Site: saxony
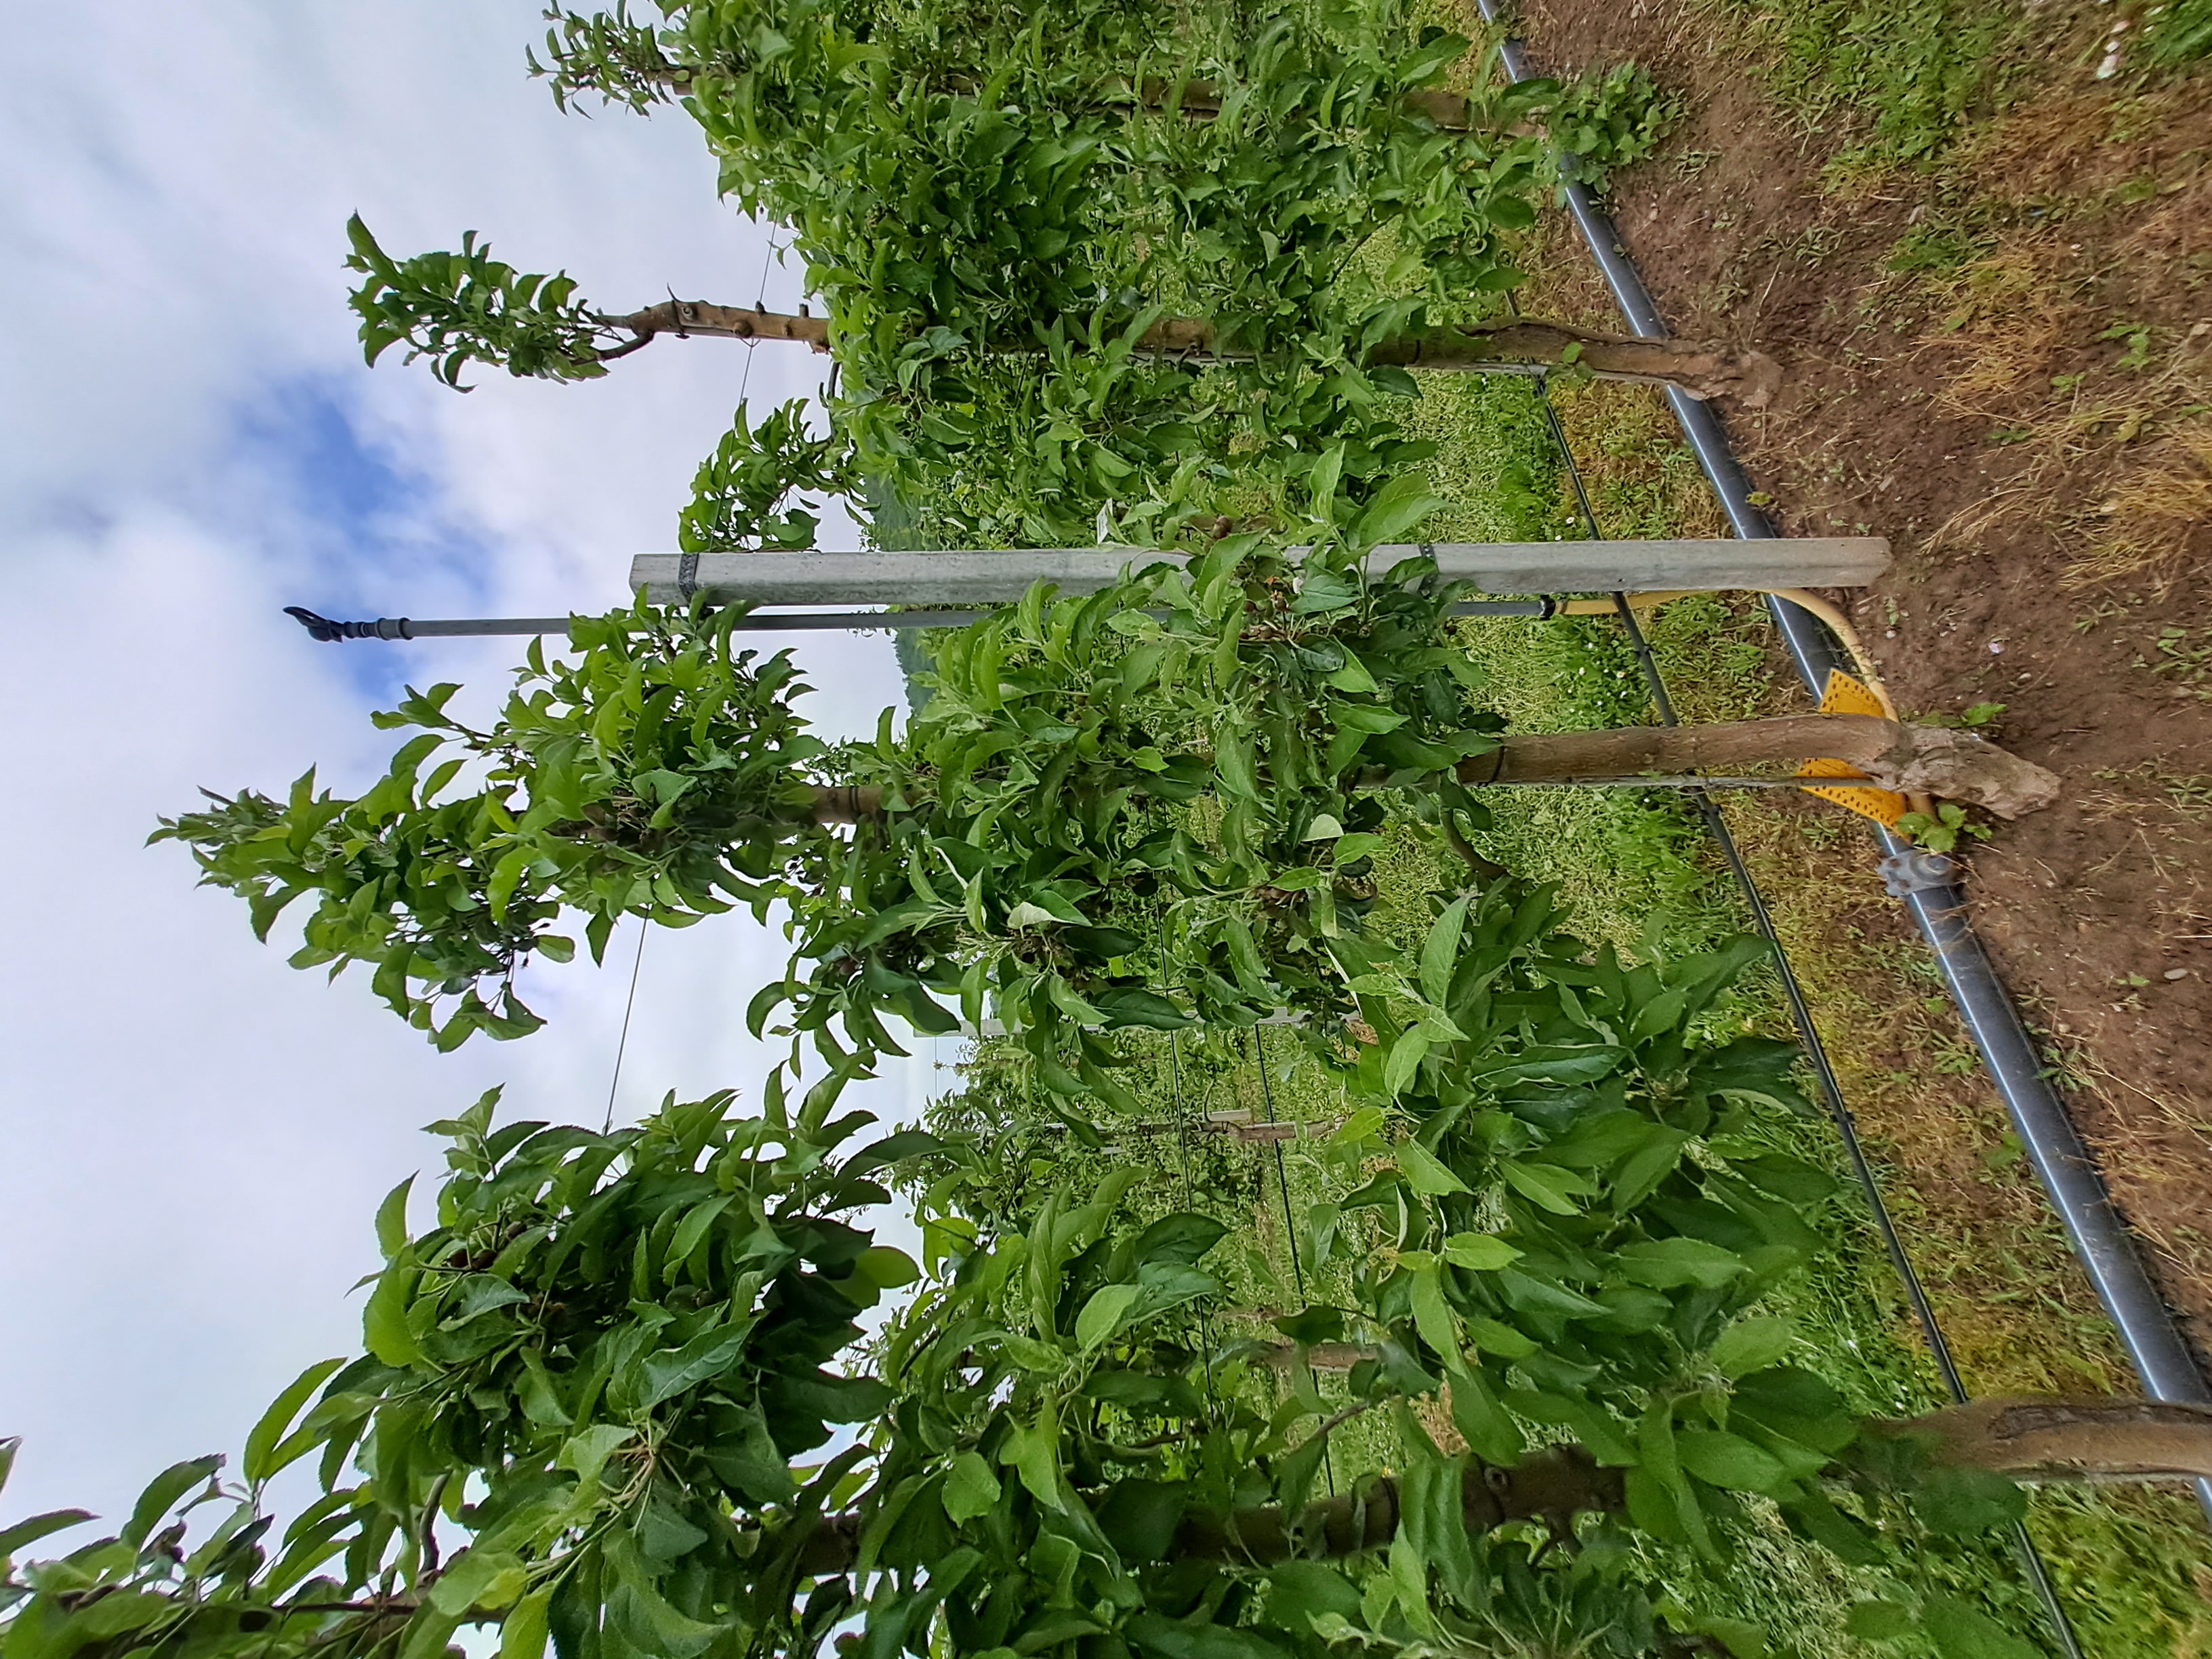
Growth stage (BBCH 71/72): Development of fruit